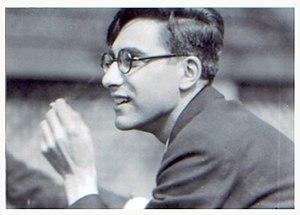
Louis Zukofsky
William Carlos Williams, né le 17 septembre 1883 et mort le 4 mars 1963, est un poète, traducteur, critique littéraire et romancier américain.
Louis Zukofsky, né le 23 janvier 1904 à New York et mort le 12 mai 1978 à Port Jefferson, est un poète américain d'origine lituanienne considéré comme l'un des pères et théoriciens de l'objectivisme.